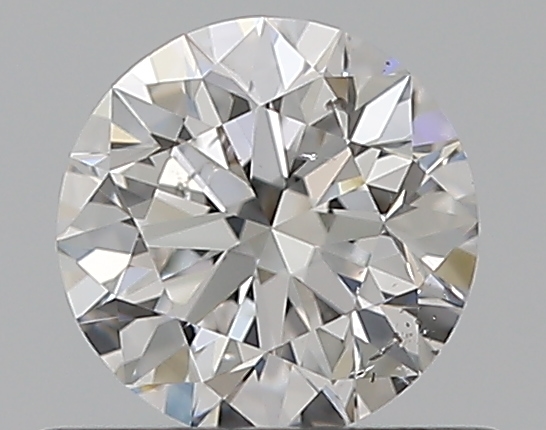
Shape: round
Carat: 0.5
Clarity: SI1
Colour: D
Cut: EX
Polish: EX
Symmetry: EX
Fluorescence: N
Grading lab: GIA
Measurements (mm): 5.03 x 5.06 x 3.16